Raúl Goni

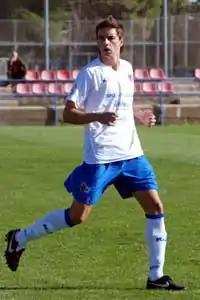
Goni training with Zaragoza in 2008

Raúl Goni Bayo (born 12 October 1988) is a Spanish former professional footballer who played as a central defender.